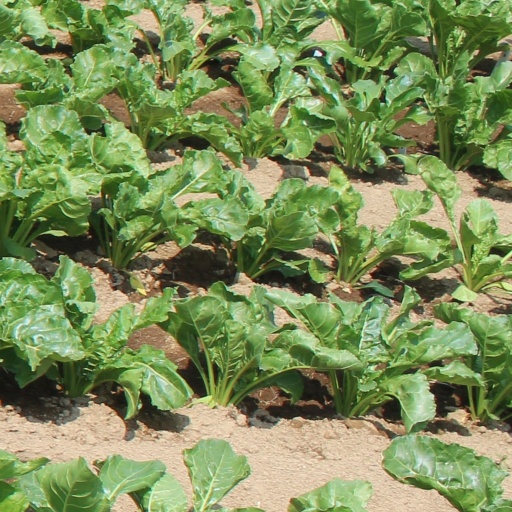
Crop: sugar beet